United Nations Security Council Resolution 2687

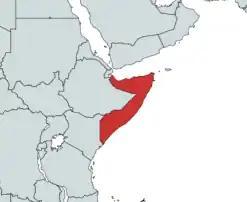
Map of Somalia

United Nations Security Council Resolution 2687 was adopted on 27 June 2023. In the resolution, the Security Council voted to extend authorization for the African Union Transition Mission in Somalia (ATMIS) until 31 December 2023.